Pennsylvania Route 487

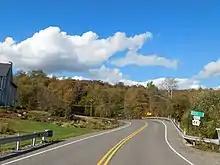
PA 487 northbound near Mildred

PA 487 runs through more agricultural areas with some residences, heading into the borough of Benton. At this point, the road becomes Mill Street and passes homes, coming to an intersection with PA 239. Here, PA 239 turns north to join the route, crossing the Fishing Creek and becoming Main Street, passing businesses in the center of town. The road heads through more residential areas before crossing back into Benton Township and running through rural areas of homes and businesses. PA 239 splits to the northwest and PA 487 continues through farmland with some and homes as Red Rock Road. The road crosses the creek again and heads through Coles Mills, heading into more wooded areas with some farm fields and residences to the east of Fishing Creek. The route continues into Sugarloaf Township and passes through Coles Creek, heading northeast through more rural areas away from the creek. PA 487 heads into dense forests with occasional development, passing through Tri Mills. Farther northeast, the route comes to an intersection with PA 118 and turns east to join that route on an unnamed road.